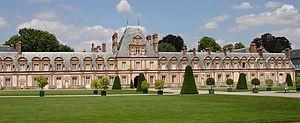
Un certain nombre d'œuvres cinématographiques et télévisuelles ont été tournés dans le département de Seine-et-Marne.
Le château de Fontainebleau est un château royal de styles principalement Renaissance et classique, près du centre-ville de Fontainebleau, à une soixantaine de kilomètres au sud-est de Paris, en France. Les premières traces d'un château à Fontainebleau remontent au XIIᵉ siècle. Les derniers travaux sont effectués au XIXᵉ siècle.